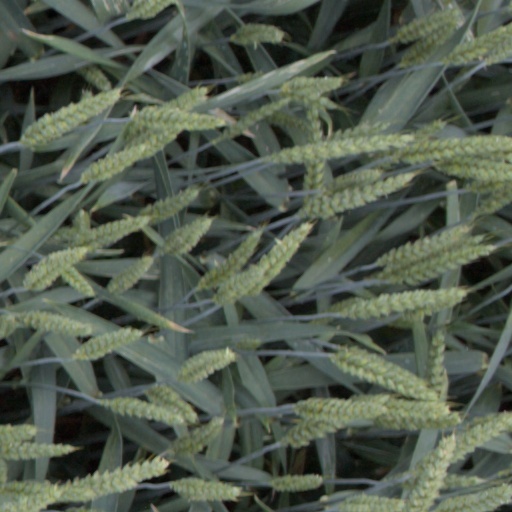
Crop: wheat